Shunsuke Nakamura

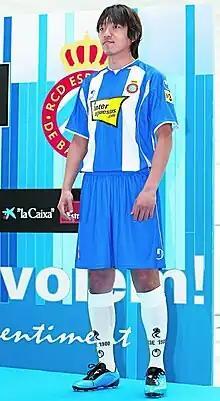
Nakamura during his presentation at Espanyol in August 2009

Media assumed that Nakamura would return to his hometown club Yokohama F. Marinos after his four-year contract with Celtic expired at the end of June 2009; however, negotiations broke down over contract terms. On 22 June, Nakamura instead agreed to a two-year contract with La Liga side Espanyol.